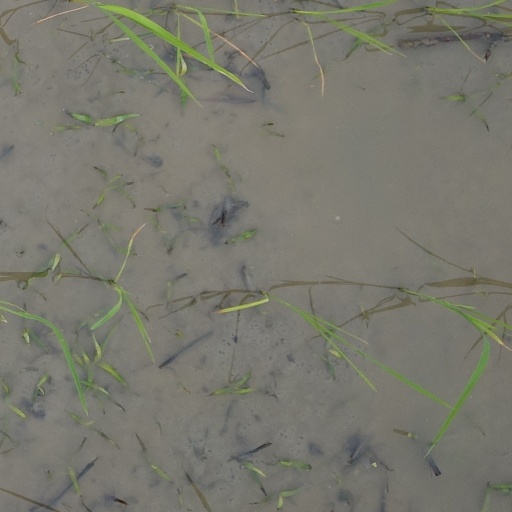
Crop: rice